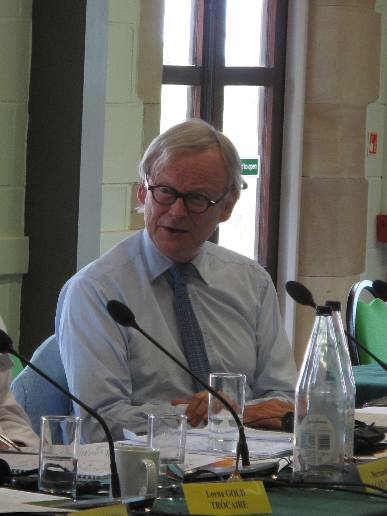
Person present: Yes